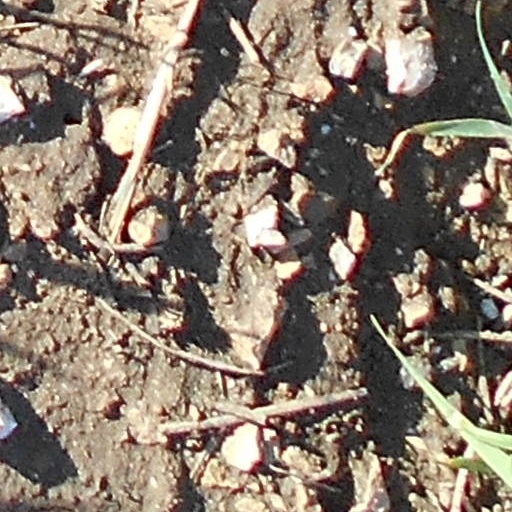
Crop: wheat